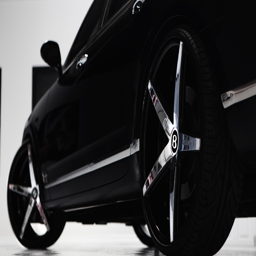
automobile model on - four wheels , with a black lip .